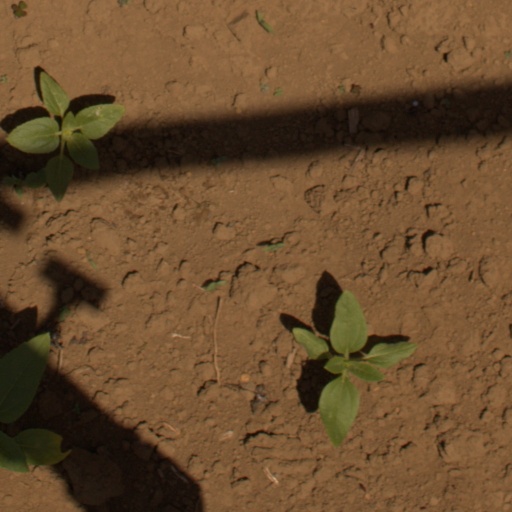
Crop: Jerusalem artichoke